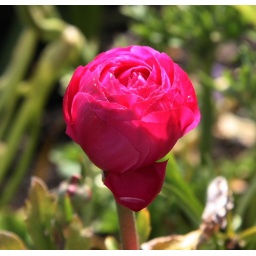
taken in a flower oasis in the middle of an industrial zone by the ship canal, ballard district, seattle